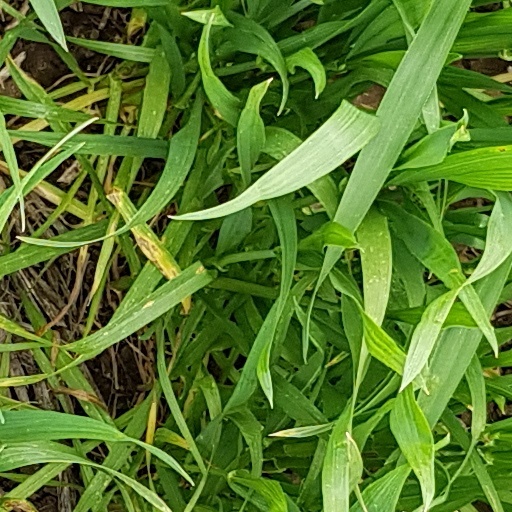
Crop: wheat